Jeremy Schaap

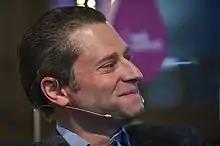
Schaap at Web Summit in 2014

Jeremy Schaap (born 1969) is an American sportswriter, television reporter and author. Schaap is an 11-time Emmy Awards winner for his work on ESPN's "", "SportsCenter", and "Outside the Lines".